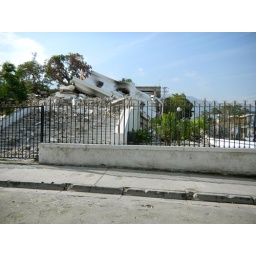
A collapsed white building sits behind a fence in Port-au-Prince, Haiti.